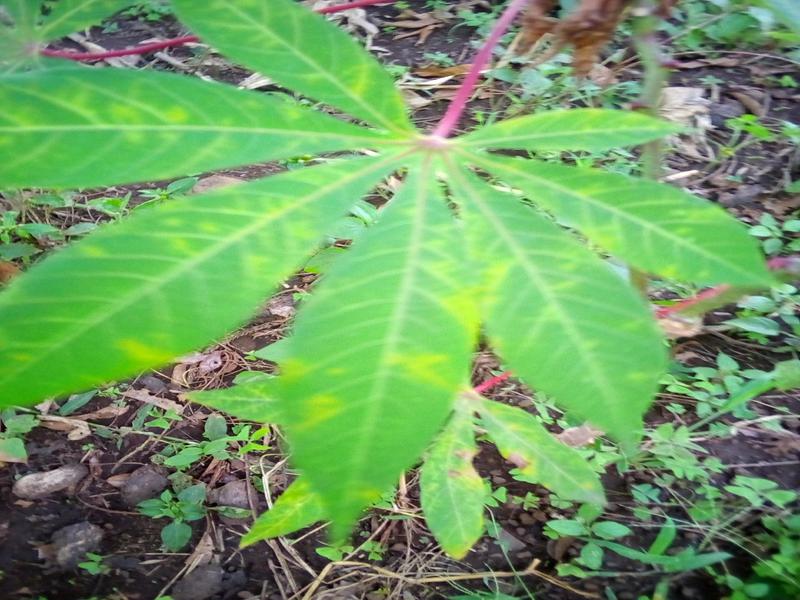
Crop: cassava
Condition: brown_streak_disease